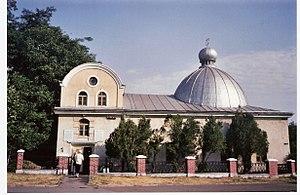
La grande synagogue de Iași est l'un des deux lieux de culte juif en activité à Iași pour la petite communauté juive en déclin. La synagogue est située au 1 rue des Synagogues, au nord du centre-ville, rue où se trouvaient avant la Seconde Guerre mondiale, huit autres synagogues et qui faisait partie alors du vieux quartier juif de Targu Cucului. Elle a été édifiée entre 1657 et 1671, et est le plus ancien édifice religieux juif en Roumanie toujours en activité.